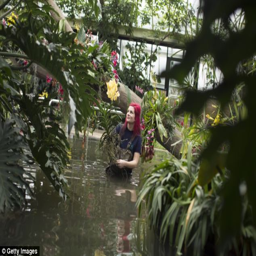
humid : as part of the exhibition , visitors will be transported into a tropical rainforest full of horticultural displays of intense exotic colour , sounds and scents